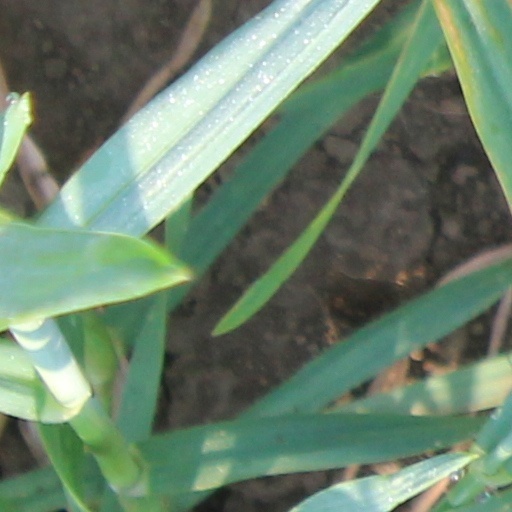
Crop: wheat